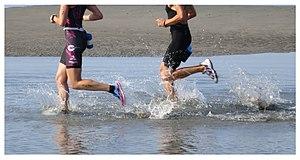
Le swimrun est un sport de pleine nature combinant course à pied et nage en eau libre. Il se pratique principalement par équipe de deux et consiste en plusieurs alternances entre les deux disciplines sur des distances variables